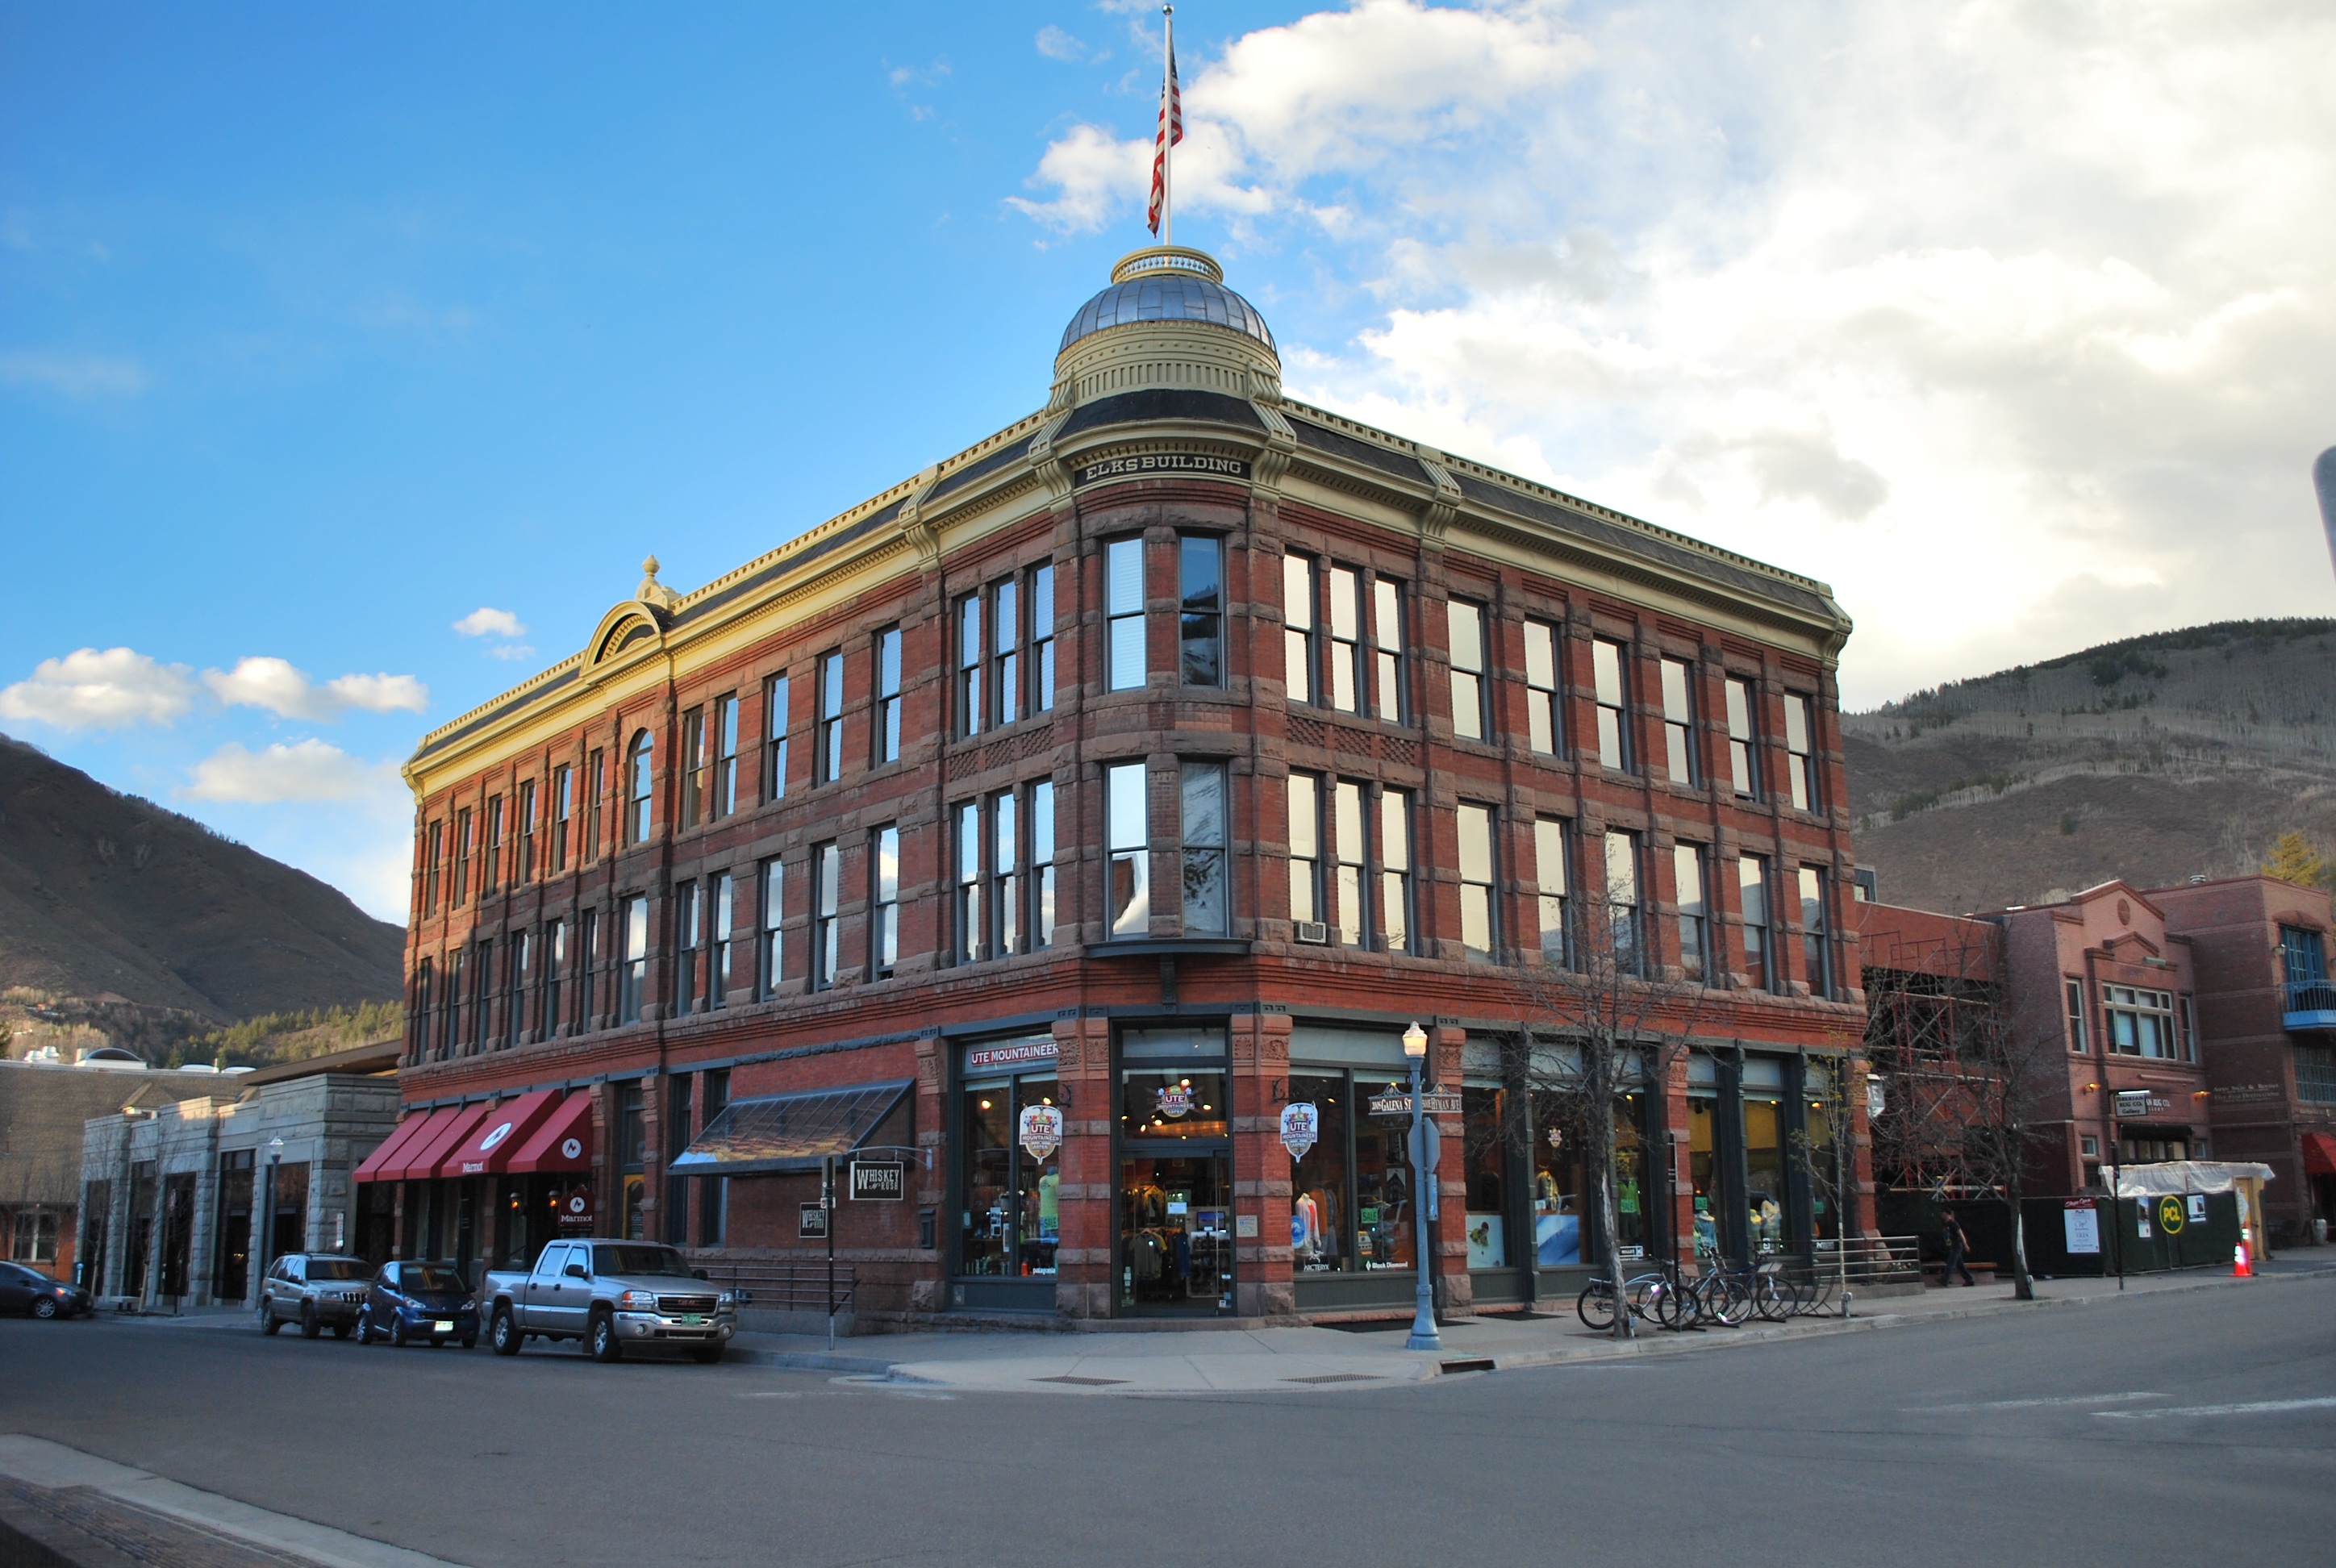
architecture, sky, technology, road, street, house, town, view, perspective, building, city, skyscraper, urban, cityscape, downtown, construction, reflection, high, tower, plaza, corporate, office, landmark, facade, blue, business, modern, design, tall, town square, metropolis, neighbourhood, urban area, human settlement, metropolitan area